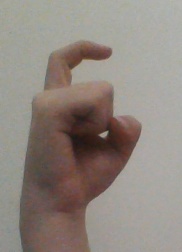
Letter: ra